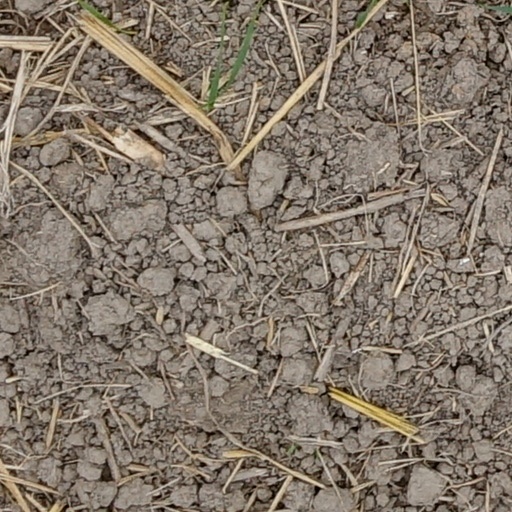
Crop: wheat